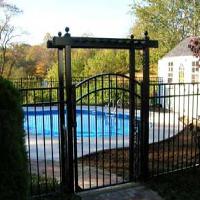
Weather: sun or clear